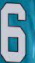
Number: 6